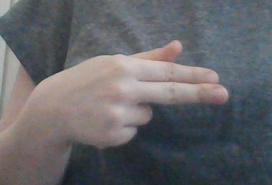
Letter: ghain